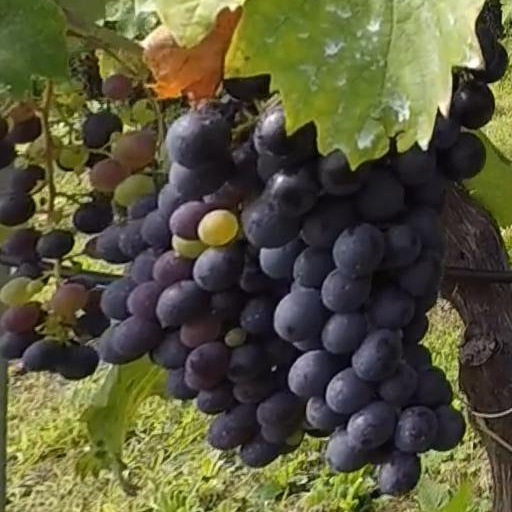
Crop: grape